Nightmare Detective 2

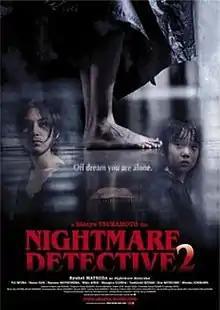

is a Japanese horror film, released in December 20, 2008, directed by Shinya Tsukamoto. It is the sequel to the 2007 film "Nightmare Detective", with Ryuhei Matsuda reprising his role as Kyoichi Kaganuma.